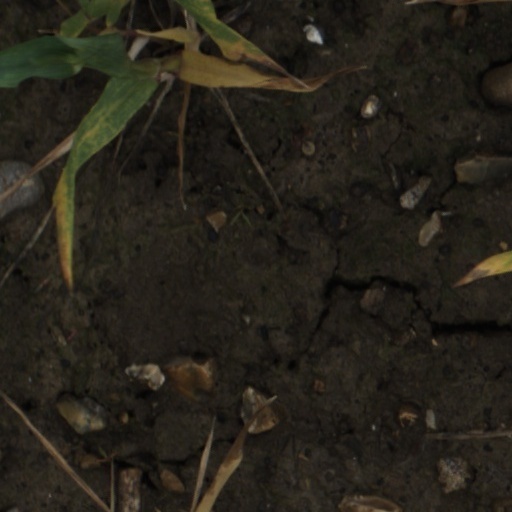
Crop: wheat